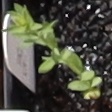
Label: Flax